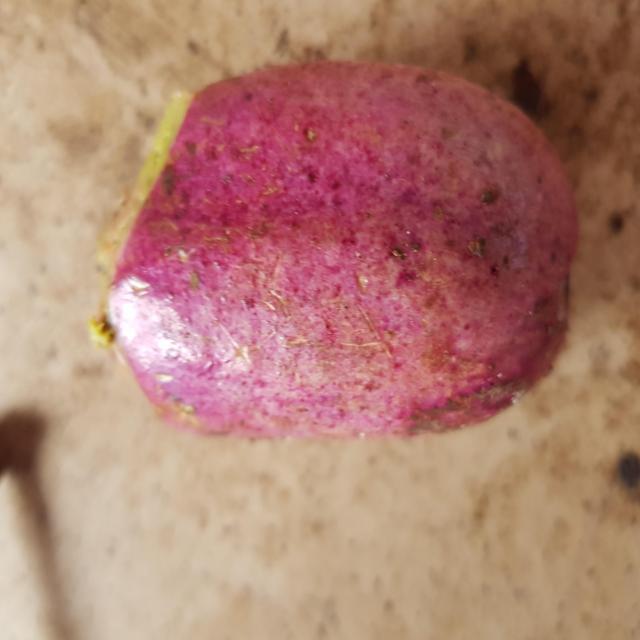
Plum grade: cracked